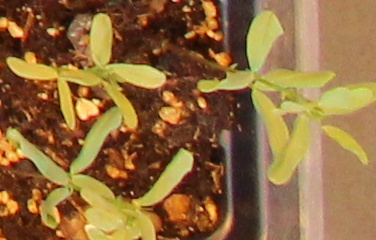
Label: Lentil